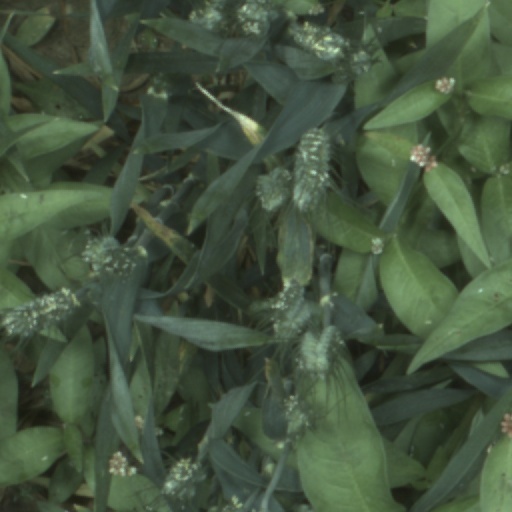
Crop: wheat